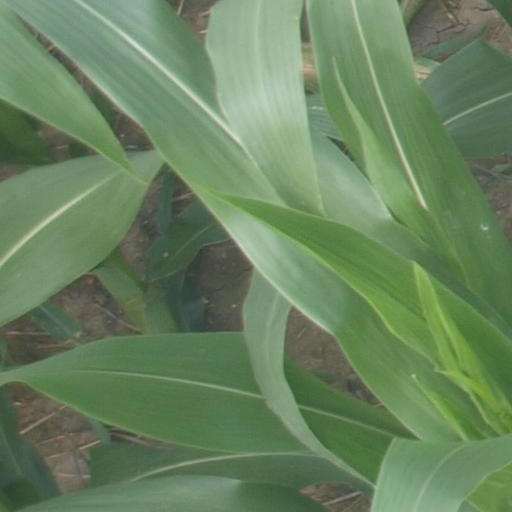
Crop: maize; corn